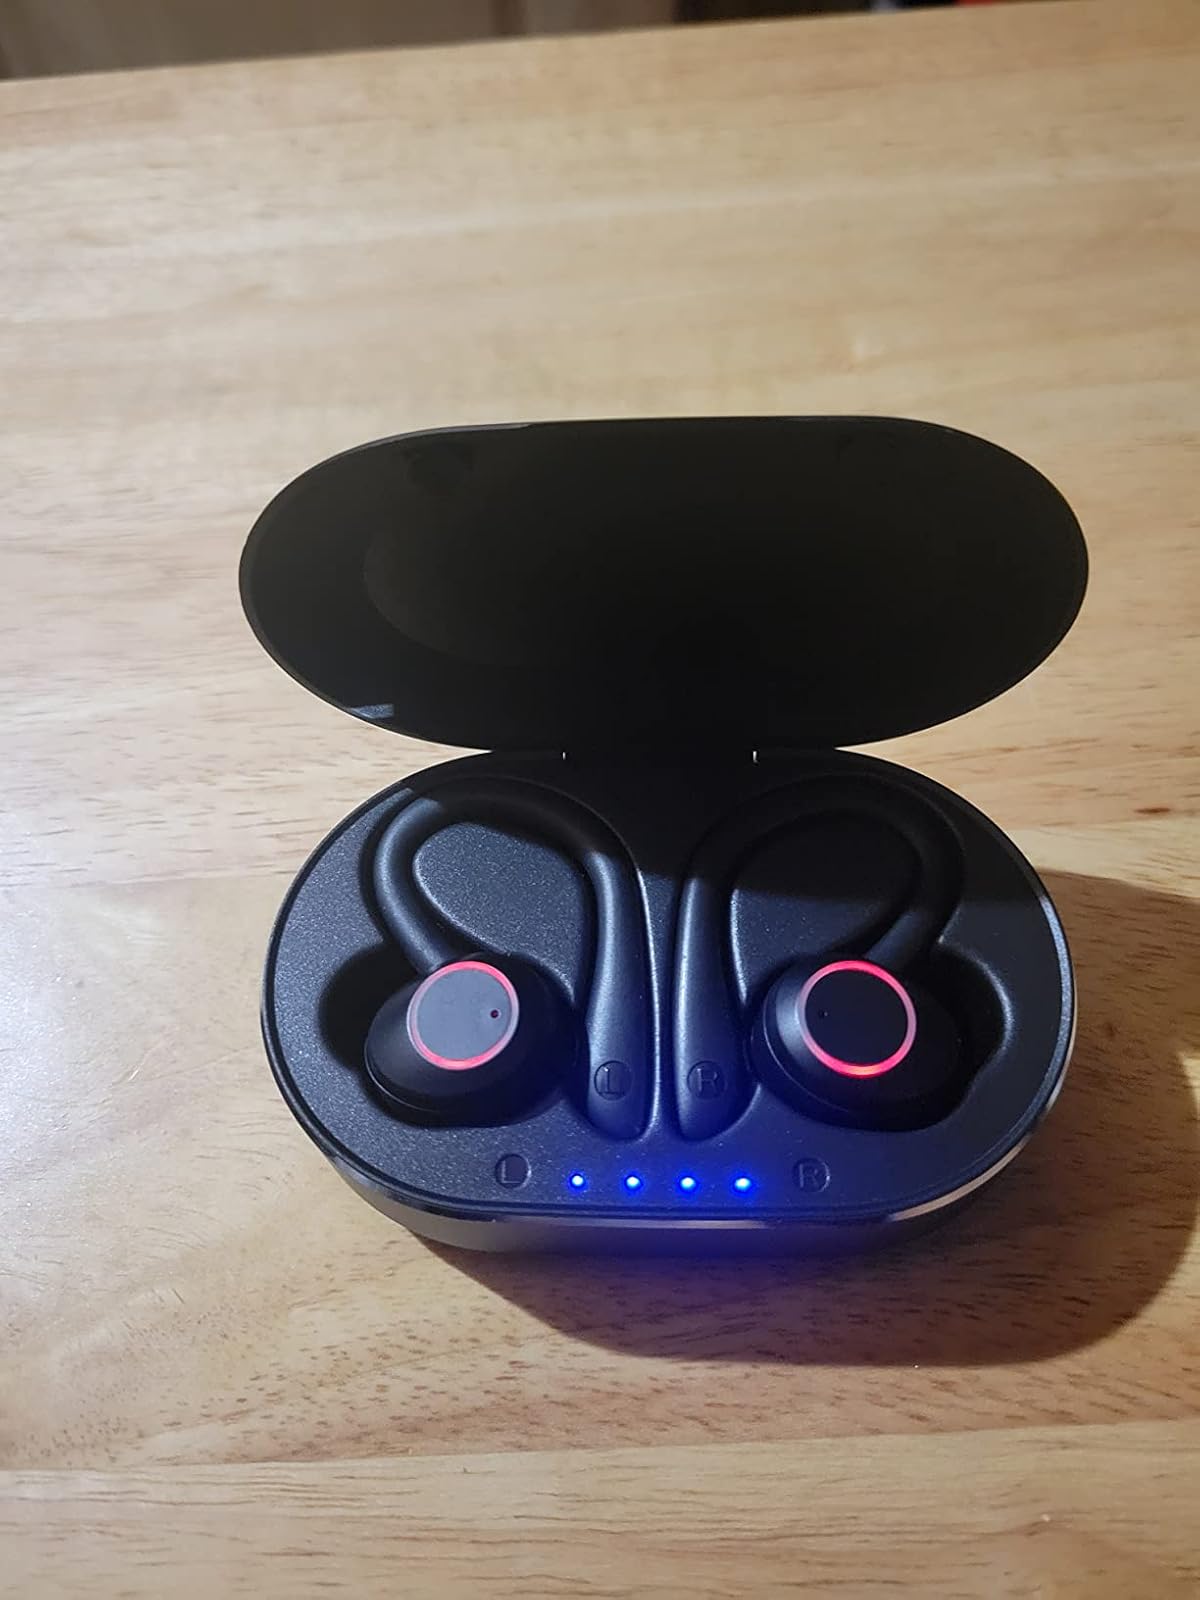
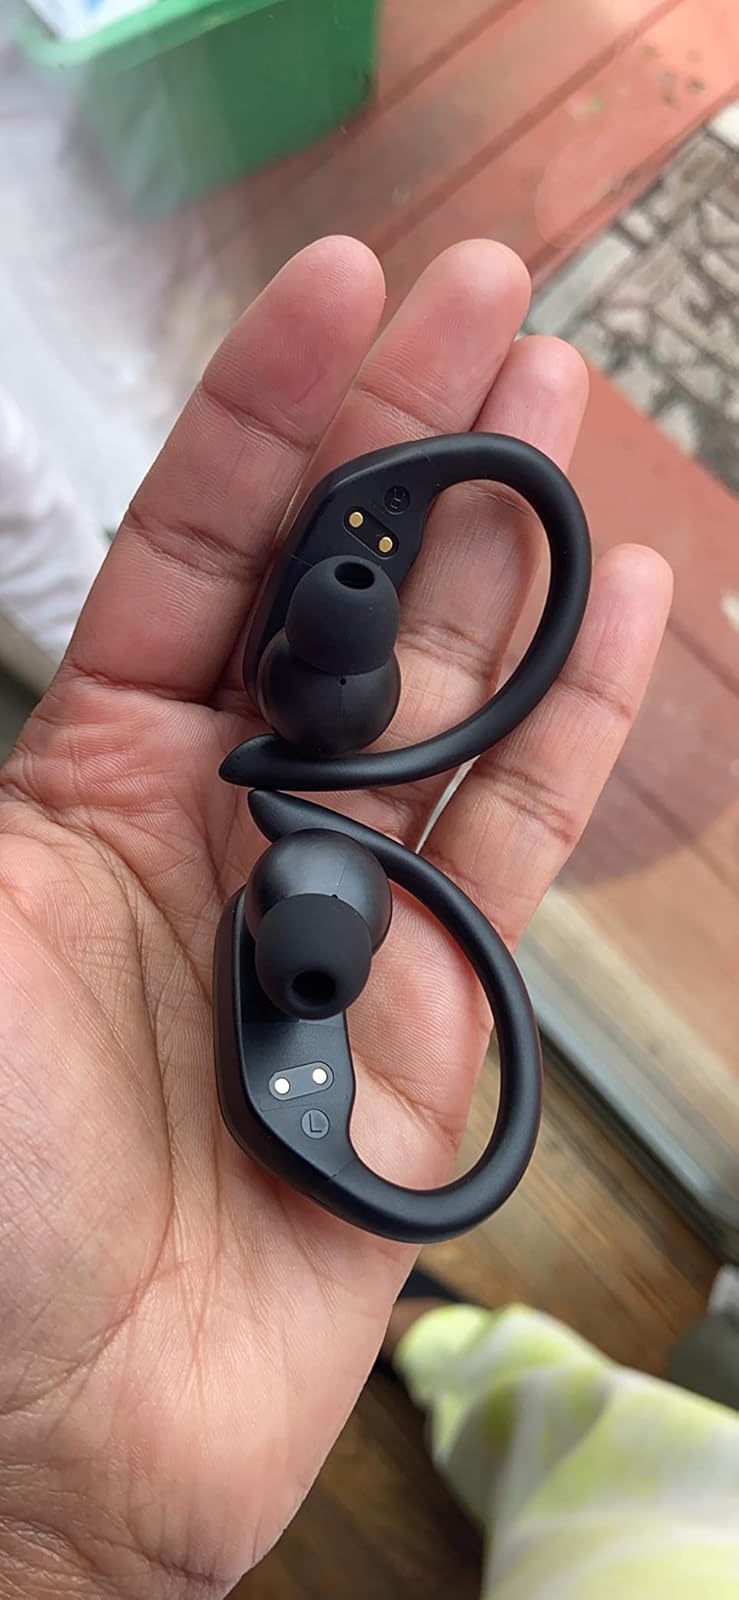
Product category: earbuds
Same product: no